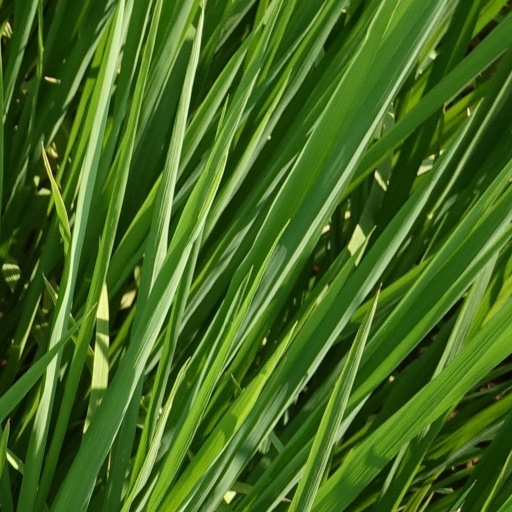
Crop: rice